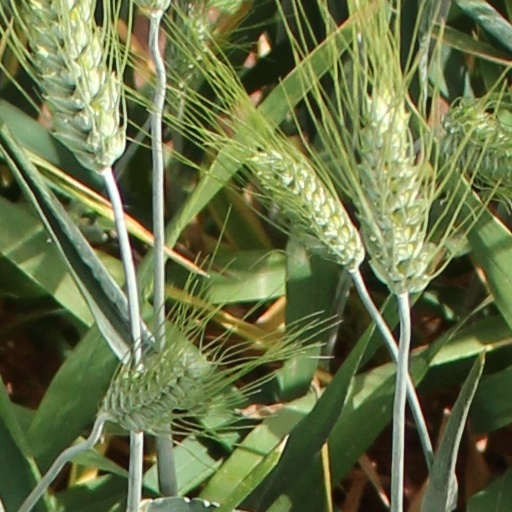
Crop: wheat